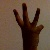
The image shows a hand gesture representing the number 6 in Indian Sign Language.